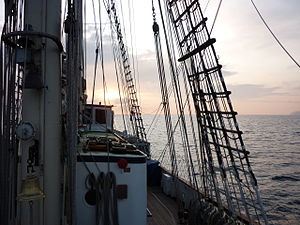
Vant
To vanter på SSS Greif bagbordsside.
Vant er i skibsterminologi betegnelsen for en line der afstiver masterne på tværs af skibet. Flertal af "vant" er "vant" eller "vanter". Vantet kan være forsynet med tværgående liner, vævlinger, så søfolk og evt. marinesoldater kan entre op i vantet.